Go for Broke (2002 film)

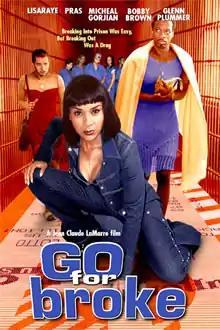
Theatrical release poster

Go for Broke is a 2002 urban comedy film, written by Jean-Claude La Marre, who also directed and co-produced the film, which stars Pras, Michael A. Goorjian, LisaRaye, Kira Madallo Sesay and Bobby Brown.